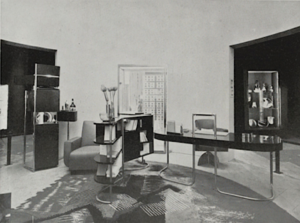
Guillemard Marcel, bureau moderniste
Marcel Joseph Henri Guillemard est un artiste décorateur et designer né le 2 septembre 1886 et mort le 19 décembre 1932. Il s'affirme comme le premier dessinateur emblématique et ensemblier de l'atelier Primavera des Grands magasins du Printemps. Il revendique le confort de l'individu comme un luxe qui doit préexister dans toutes les habitations. Son intérêt pour la production en série du mobilier introduit dans les foyers des œuvres dites modernes. Son inspiration s'appuie sur les découvertes du cubisme, qu'il exercera sans excès et avec un rare sens de la mesure. Marcel Guillemard doté d'un esprit de moine soldat fut très impliqué dans les ambitions de l'atelier Primavera, dont il partageait la cause unique. Il recrute Louis Sognot dont l'inspiration réciproque sera souvent une source de confusion dans l'identification de certaines de leurs créations. Son décès prématuré, le 19 décembre 1932, le prive d'un destin, aux portes de l'Union des artistes modernes.